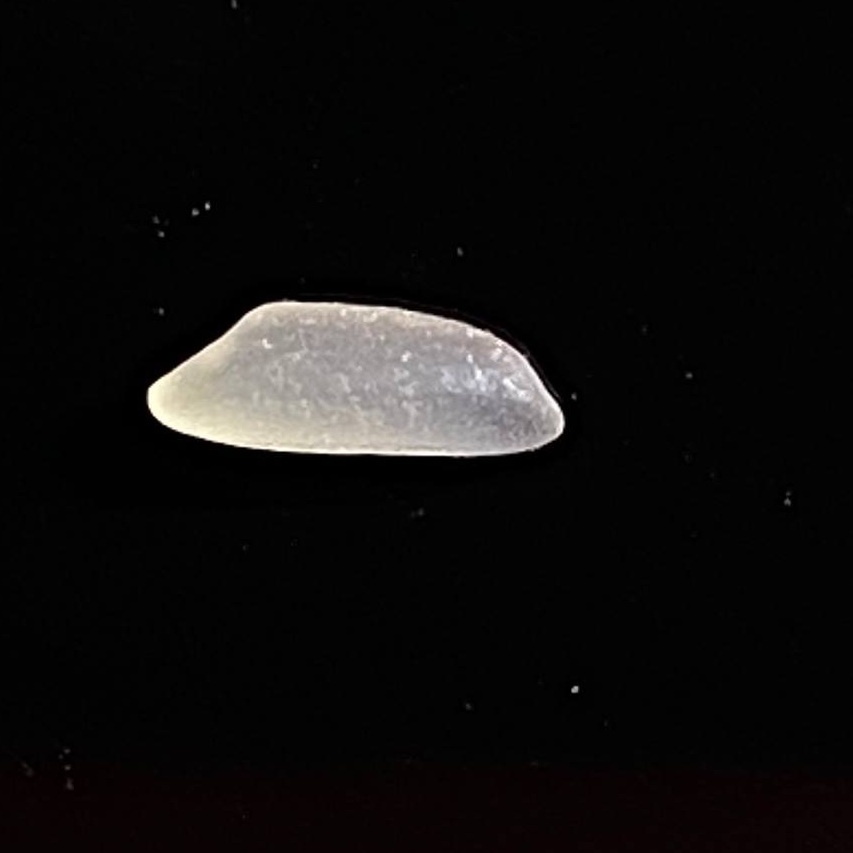
Rice variety: Katarivog